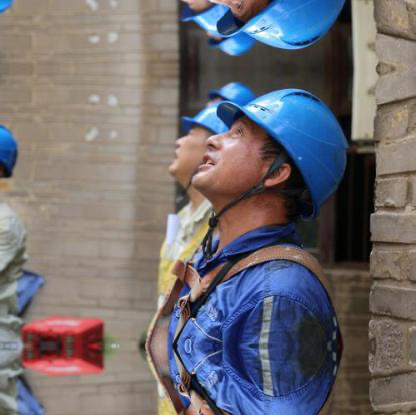
Objects in the image:
label: helmet
label: helmet
label: helmet
label: helmet